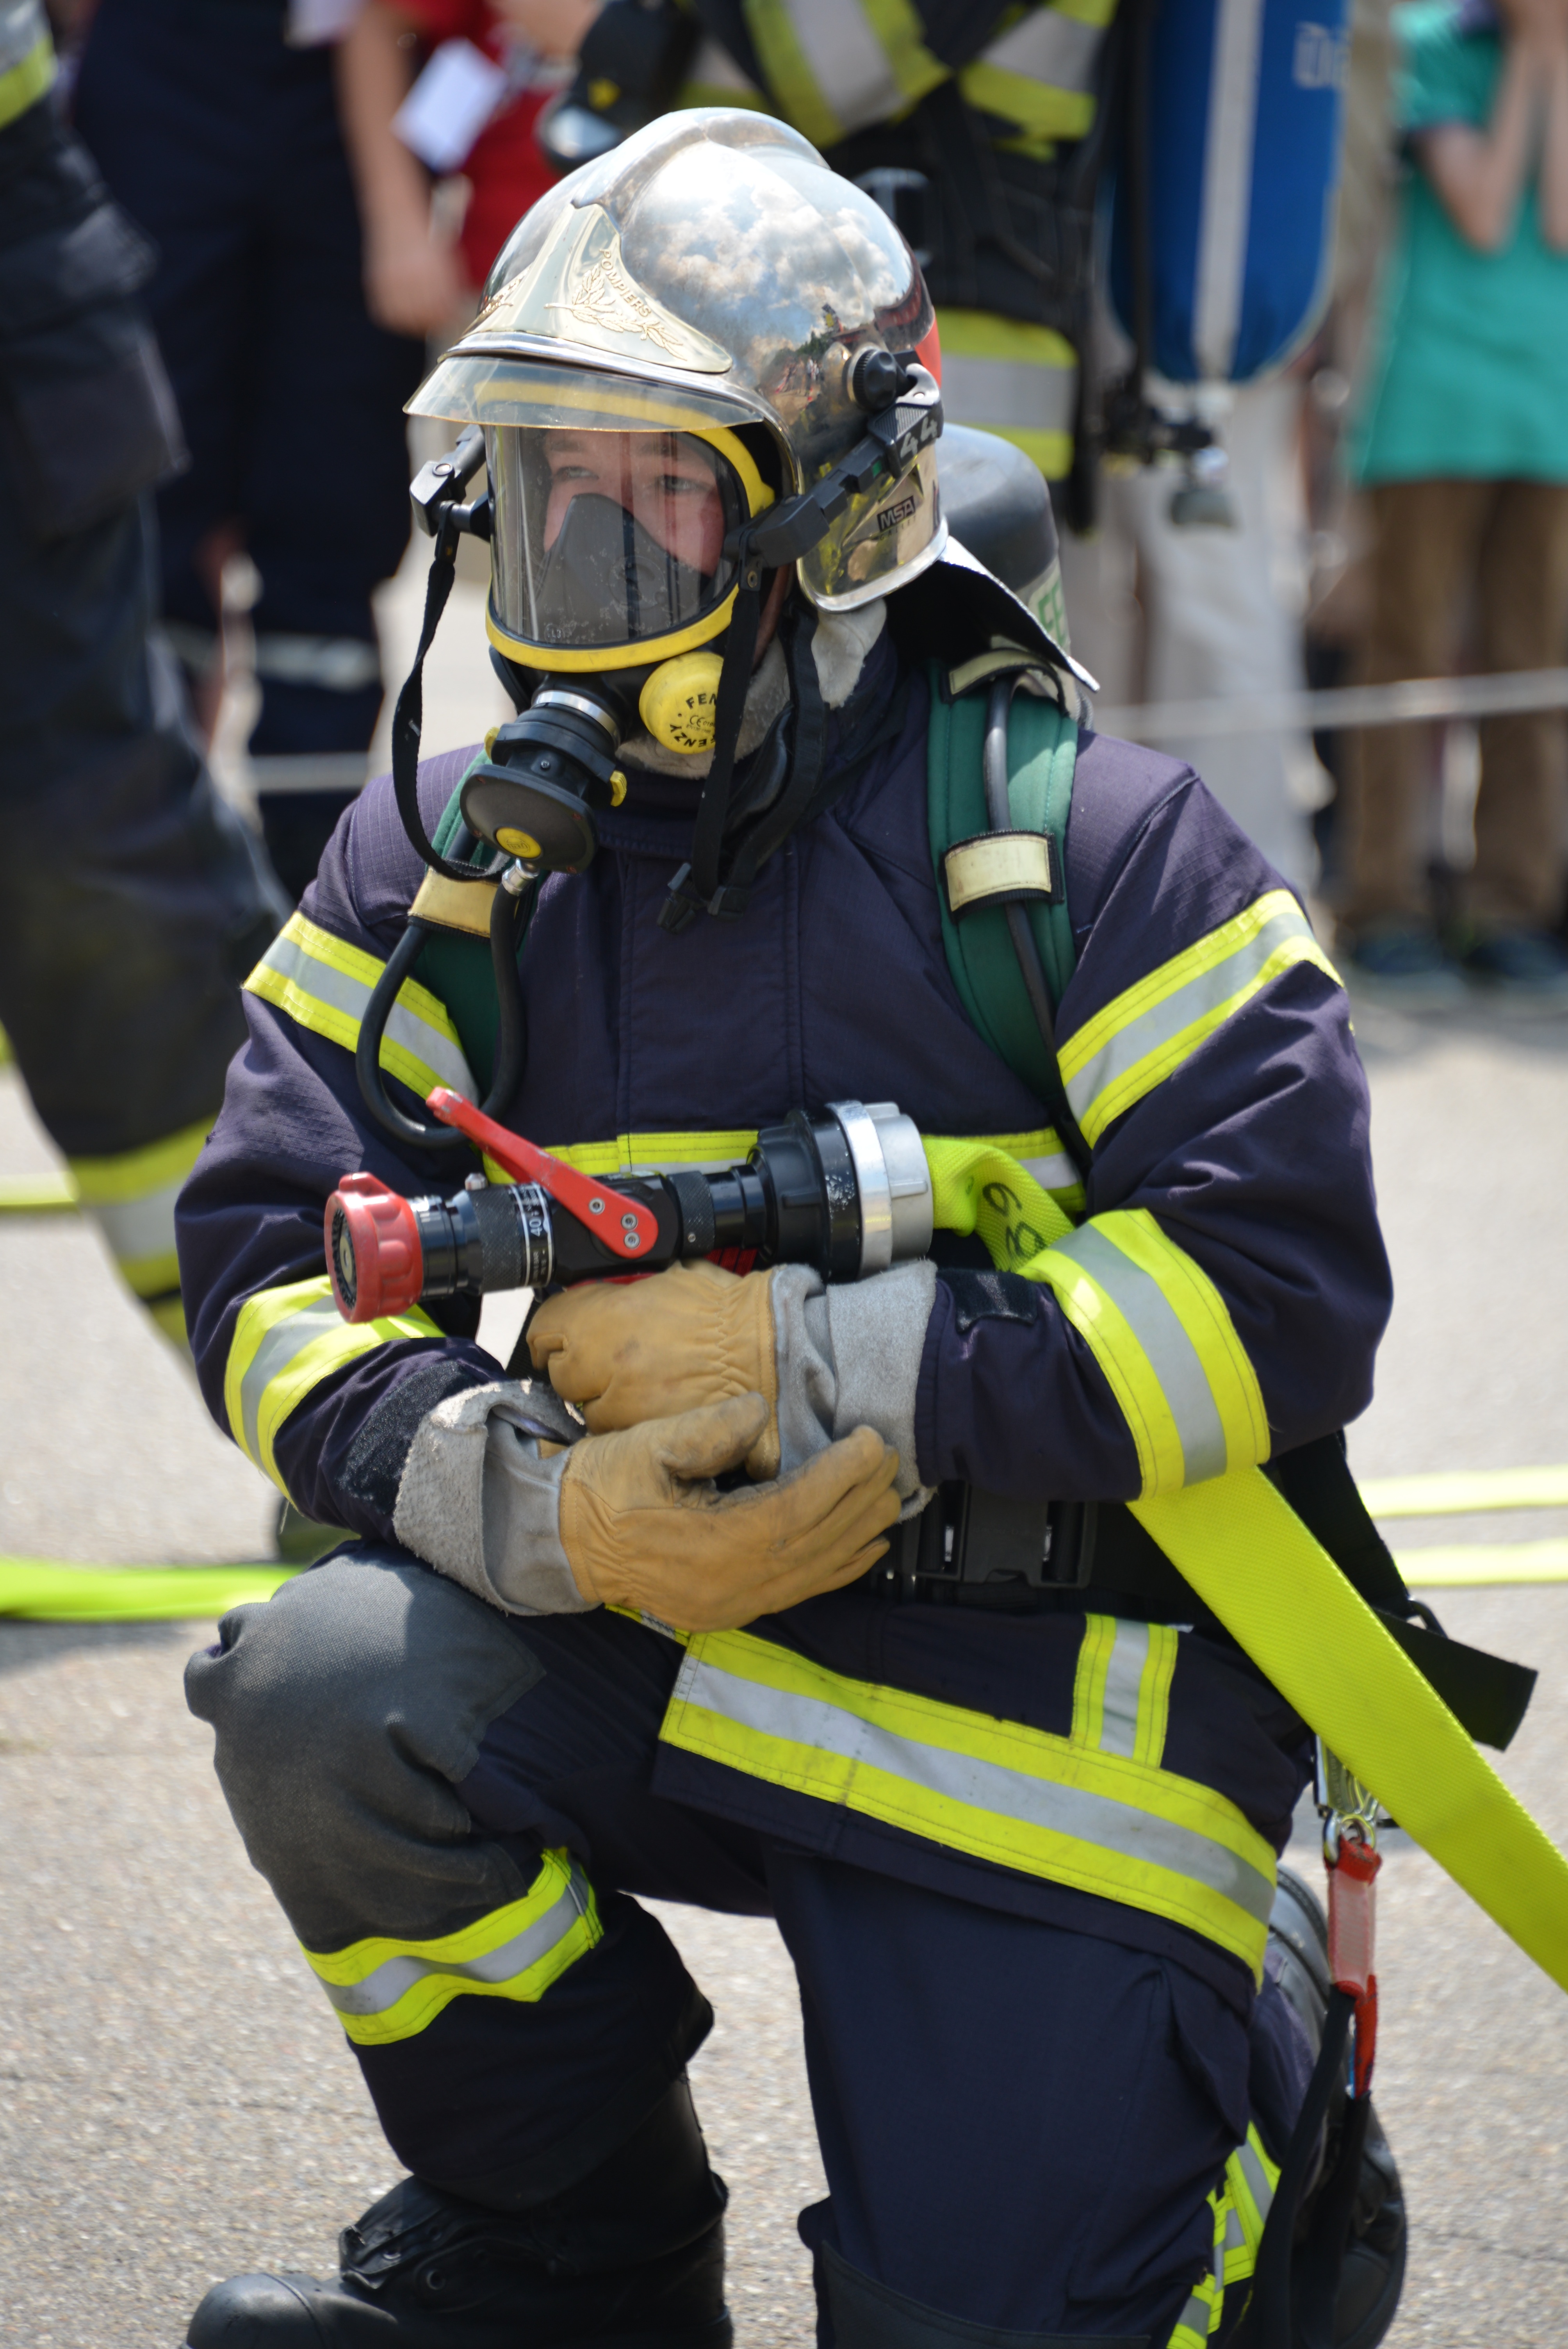
person, equipment, fire, profession, exercise, brand, use, gas mask, helm, hose, respiratory protection, breathing apparatus, fire fighter, official, firefighter, firefighters, rescue, delete, fire fighting, fire delete, wear protective clothing, feuerloeschuebung, fire extinguishing, delete exercise